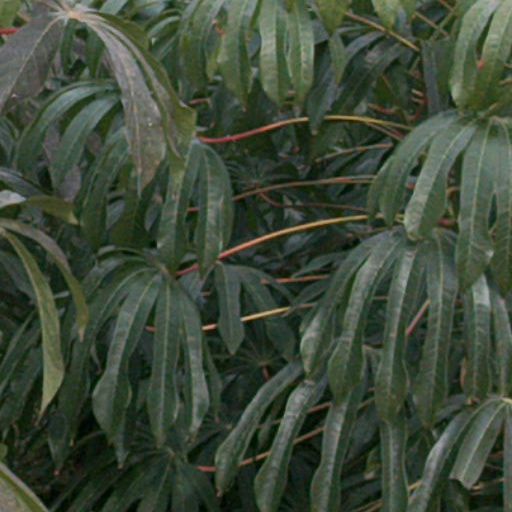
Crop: cassava